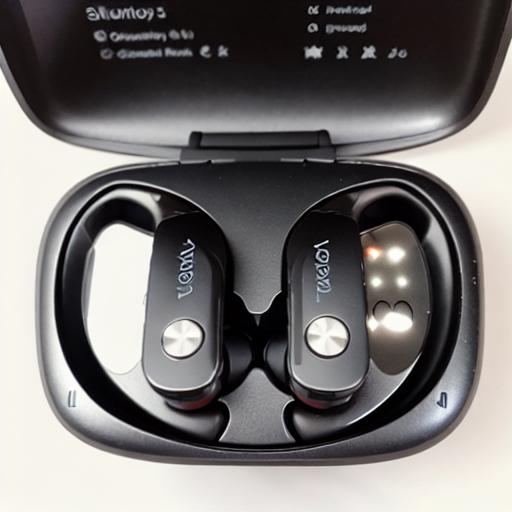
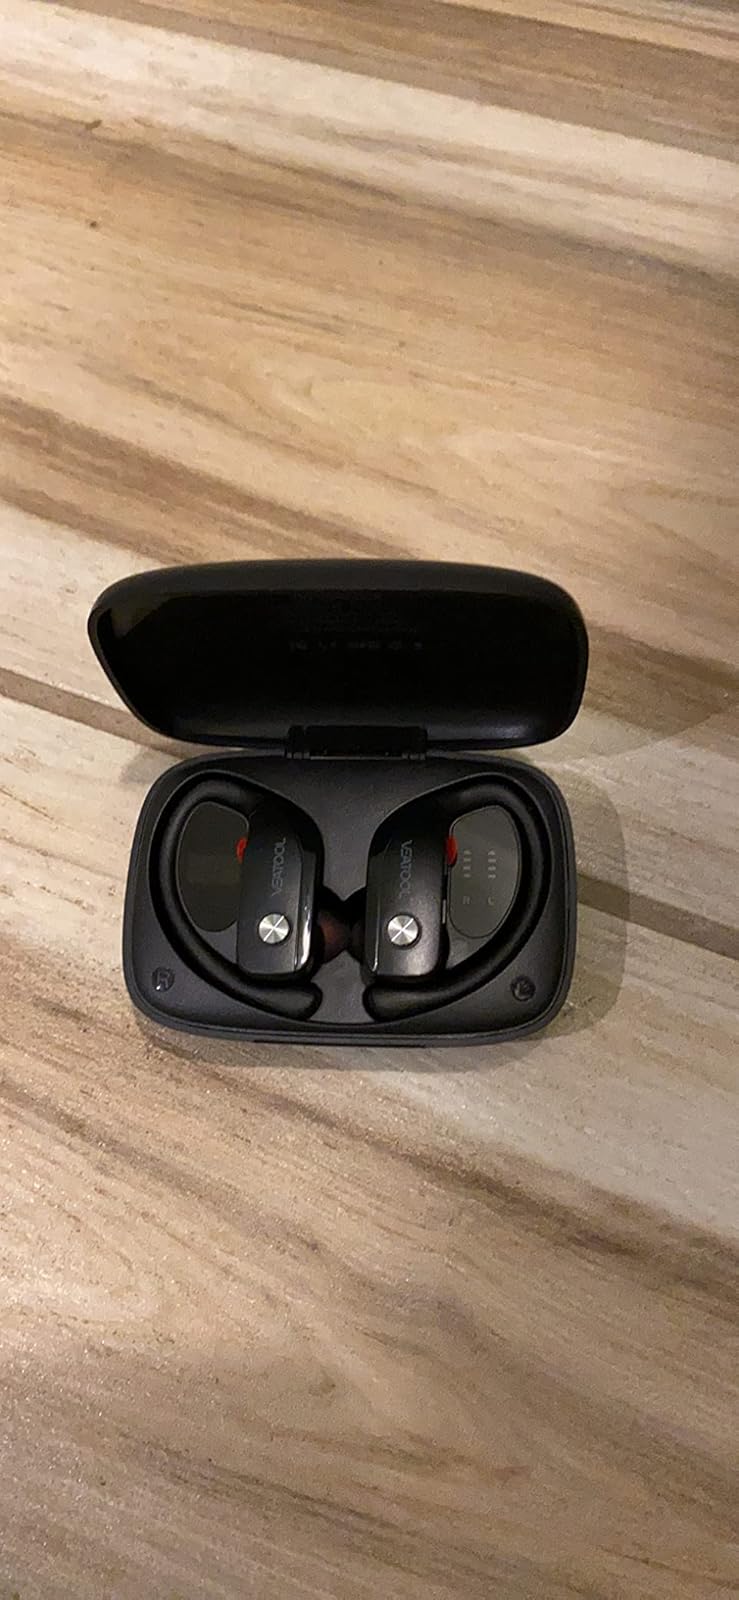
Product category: earbuds
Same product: no